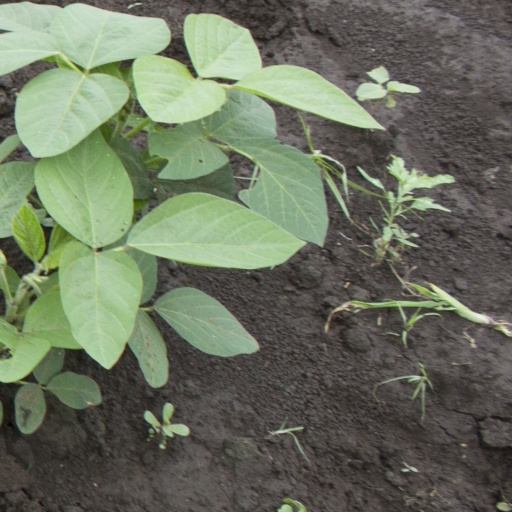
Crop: soybean